Dan Cox

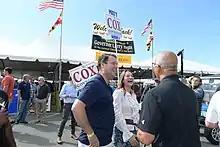
Cox and Schifanelli campaigning at the J. Millard Tawes Crab and Clam Bake with Lieutenant Governor Boyd Rutherford in October 2021.

In late June 2021, Cox filed paperwork to run for governor in 2022, and formally announced his candidacy on July 4, 2021. He launched his campaign with a campaign rally in Cambridge on August 6, 2021. He picked Gordana Schifanelli, an Eastern Shore lawyer, as his running mate. On November 22, 2021, Cox received the endorsement of former president Donald Trump.